Todesfuge

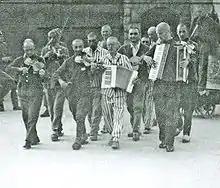
Mauthausen Concentration camp, 30 June 1942: an orchestra of inmates

Although the work is titled a fugue, there is no literal manner of reproducing the musical form of fugue in words; the title must therefore be taken as a metaphor, the phrases and rhythms of the work parallelling the introduction and repetition of musical themes. Rhythm is a strong element of the work, which in its Romanian and German typescript versions was called "Death Tango"; the poem is structured to give a strong impression of dactyl and trochee rhythms. These are brought out in the poet's own reading of the work, which also varies speed, becoming faster at moments of tension and slowing dramatically for the final lines.